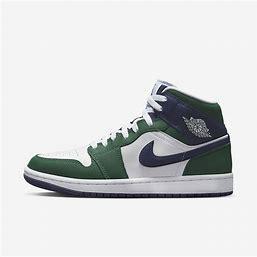
Brand: Jordan
Model: kg Air Jordan 1 Mid